Werribee line

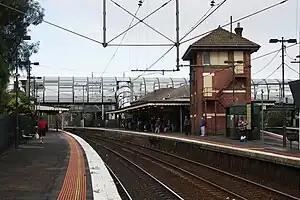
Footscray station is classed as fully wheelchair accessible due to the elevators provided in the foot bridge.

The Werribee line uses three different types of electric multiple unit (EMU) trains that are operated in a split six-car configuration, with three doors per side on each carriage. The primary rolling stock featured on the line is the Comeng EMUs, built by Commonwealth Engineering between 1981 and 1988. These train sets are the oldest on the Melbourne rail network and subsequently will be replaced by the mid 2030s. Siemens Nexas EMUs are also widely featured on the line, originally built between 2002 and 2005 these train sets feature more modern technology than the Comeng trains. The final type of rolling stock featured on the line is the X'Trapolis 100 built by Alstom between 2002 and 2004, and 2009 and 2020. All of these rolling stock models are widely used on other lines across the metropolitan network and work as the backbone of the network.